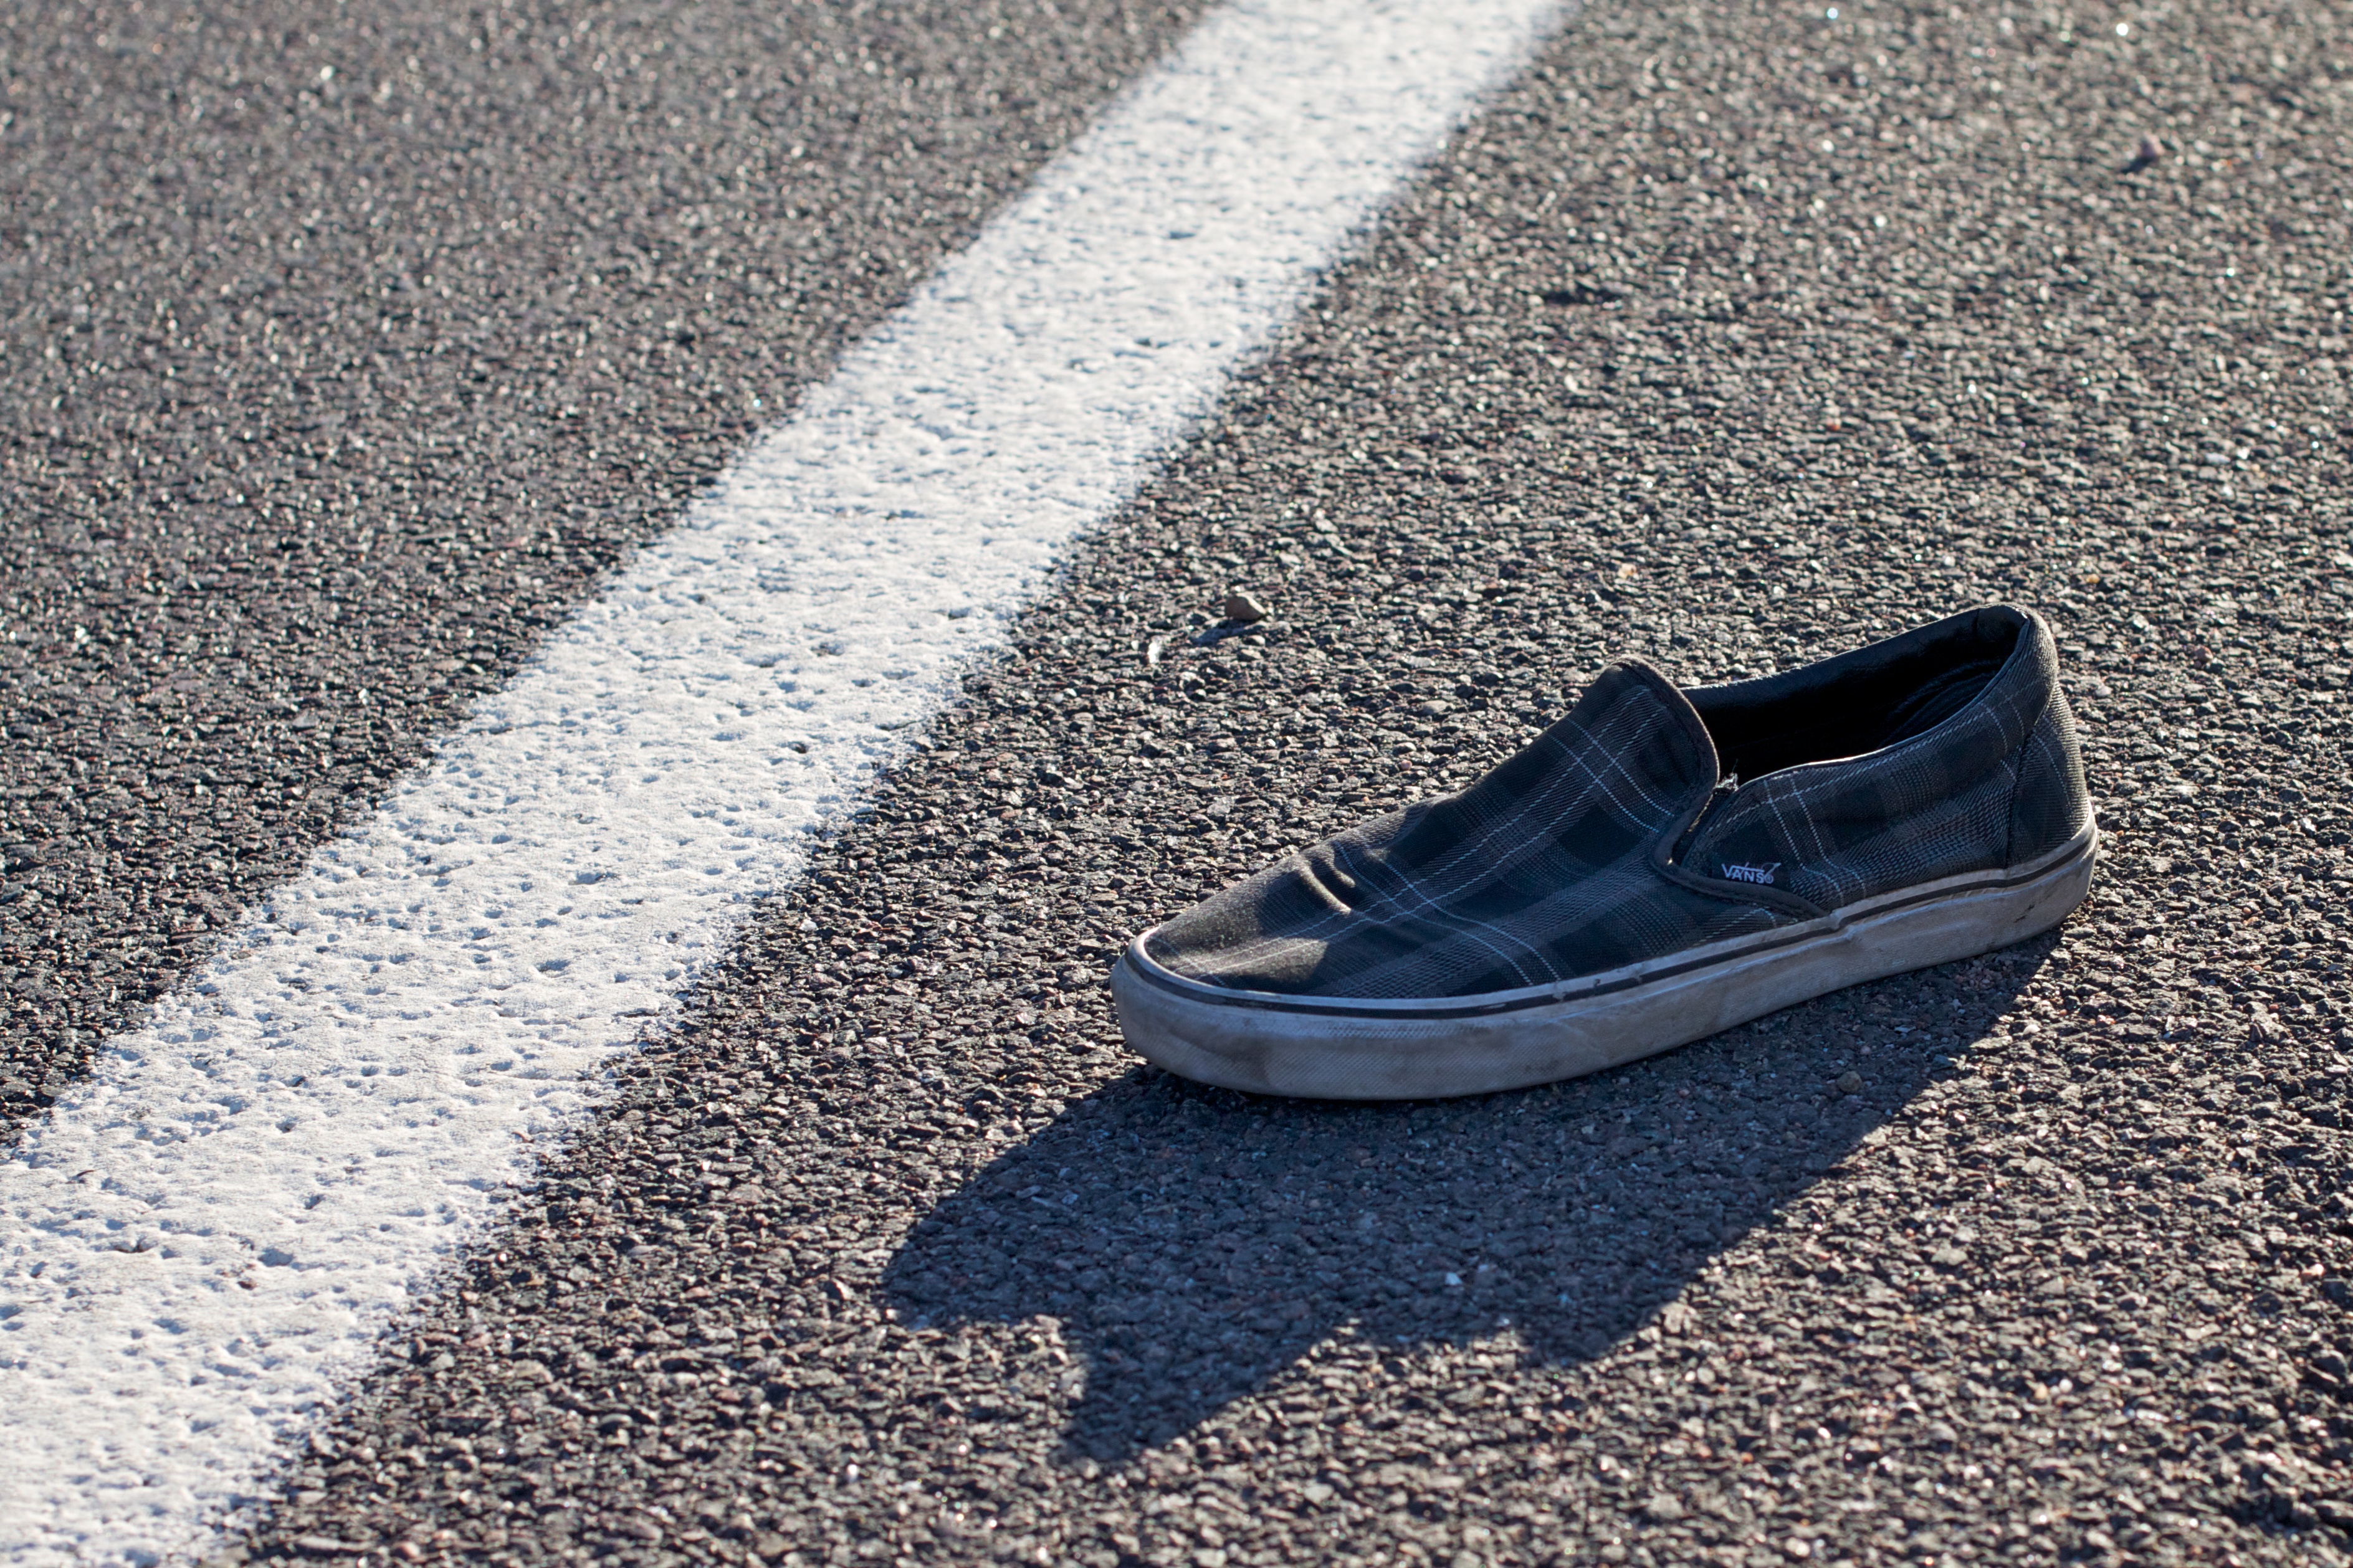
shoe, white, asphalt, leg, spring, blue, black, sneakers, footwear, road surface